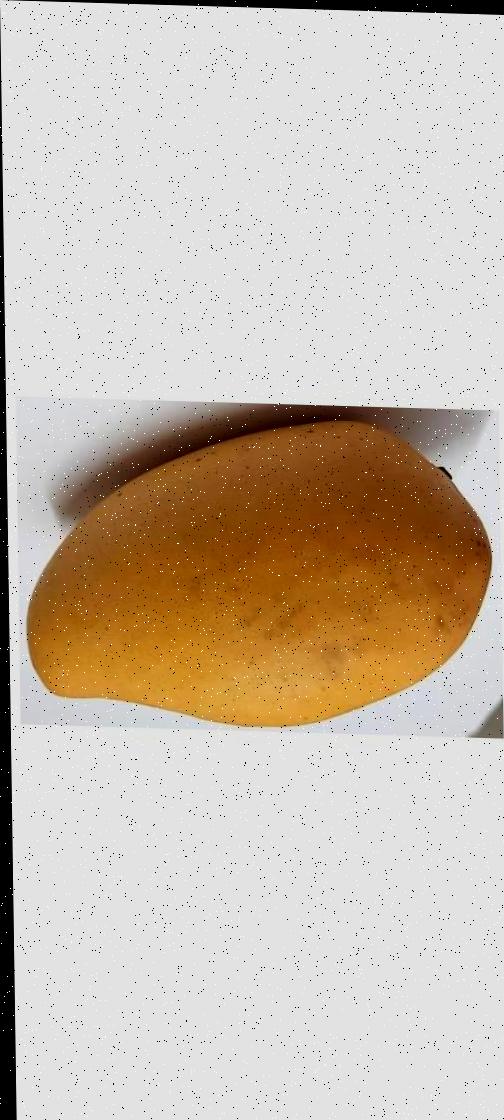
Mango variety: Katimon